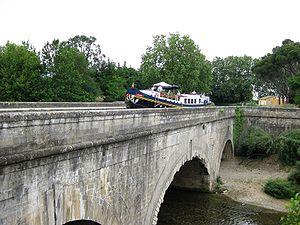
Cet article recense les ponts-canaux de France.
Le pont-canal de Cesse est un pont-canal qui porte le canal du Midi au-dessus de la Cesse. Il est situé à Sallèles-d'Aude dans le département de l'Aude, à environ 1,8 km du port du Somail.